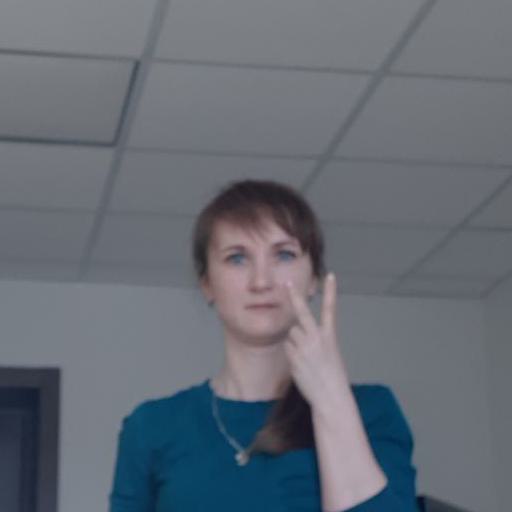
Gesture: peace_inverted